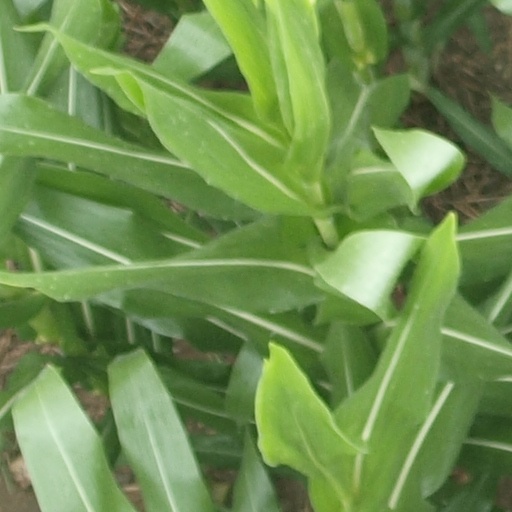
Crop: maize; corn